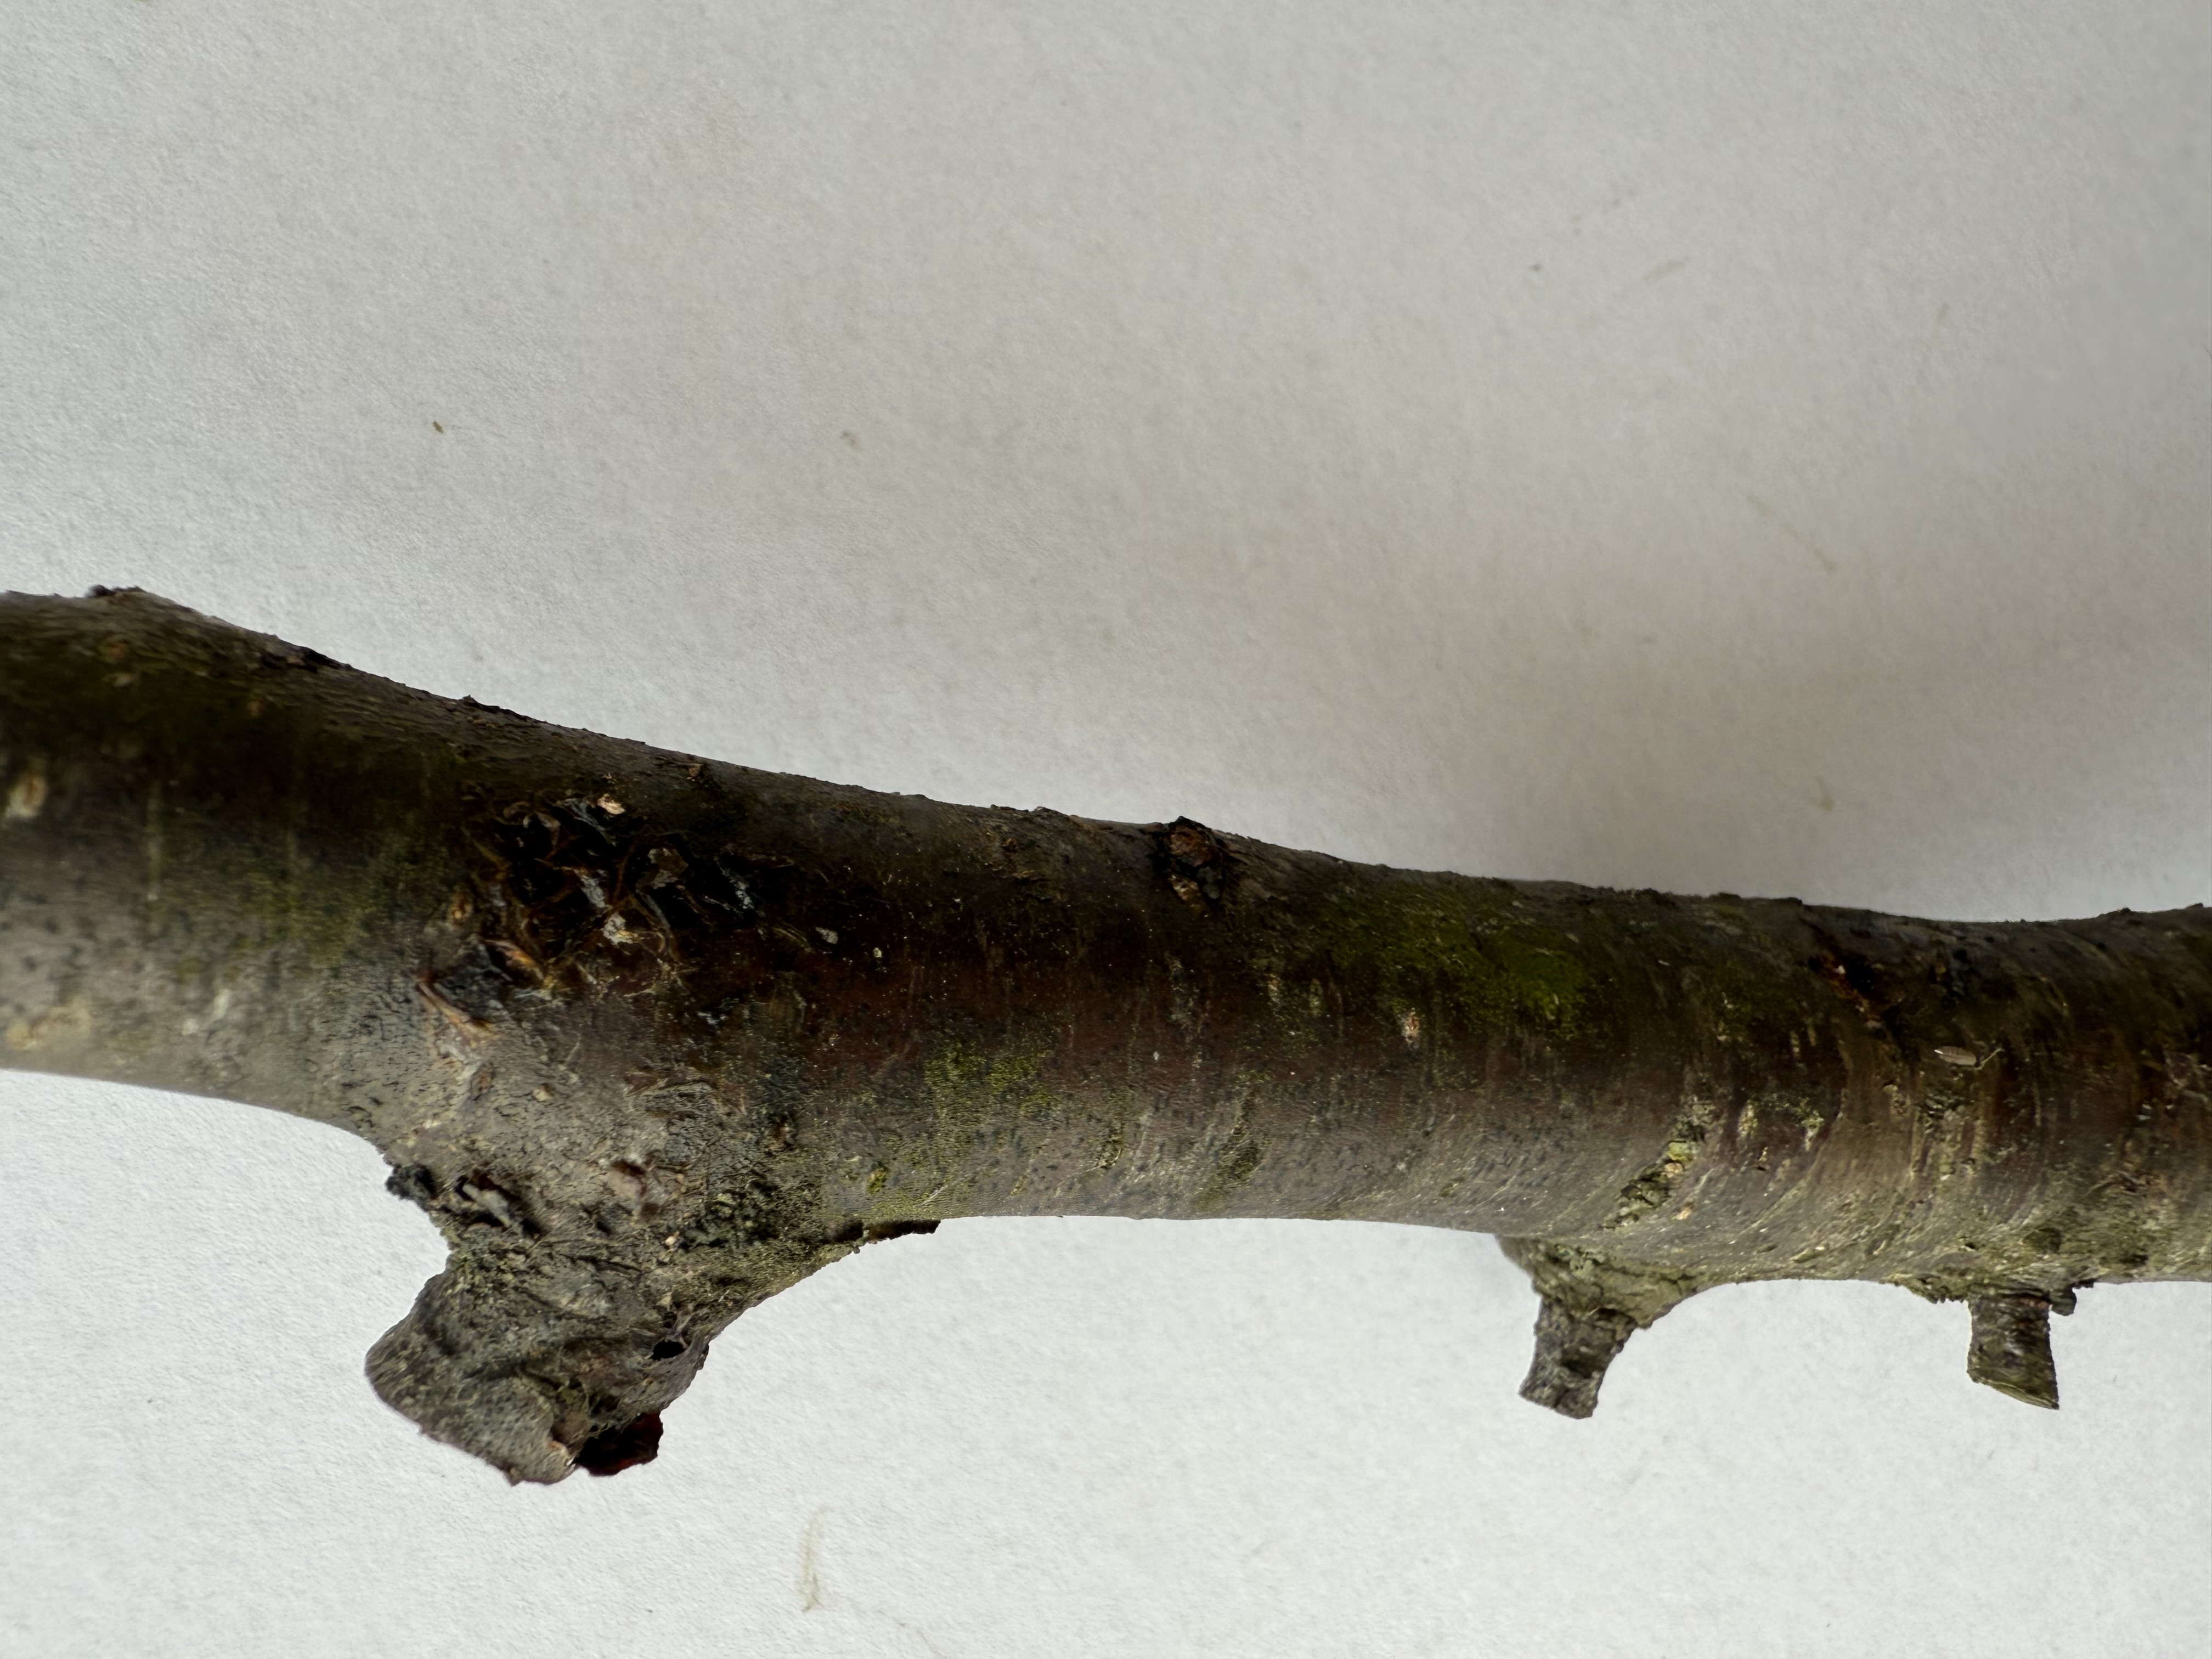
Variety: Murdum Plum